Anatoliy Kolesnikov

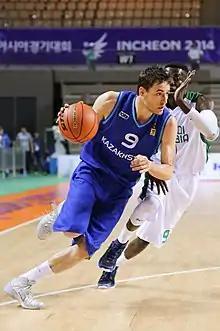
Kolesnikov with Kazakhstan in 2014

Anatoliy Kolesnikov (born 6 December 1988), formerly known as Anatoly Bose, is an Australian-Kazakhstani professional basketball player for the Norths Bears of the NBL1 East. He played college basketball for Nicholls State University.